Aestheticism

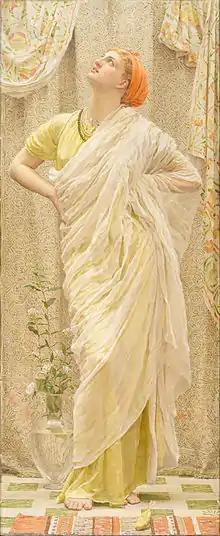
"Canaries" by Albert Joseph Moore, ca. 1875–1880. Moore was among a group of artists whose work was exhibited at the Grosvenor Gallery in London.

Artists associated with the Aesthetic style include Simeon Solomon, James McNeill Whistler, Dante Gabriel Rossetti, Albert Joseph Moore, GF Watts and Aubrey Beardsley. Although the work of Edward Burne-Jones was exhibited at the Grosvenor Gallery which promoted the movement, it is narrative and conveys moral or sentimental messages hence falling outside the movement's purported programme.